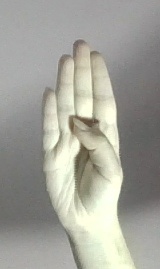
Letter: kaaf